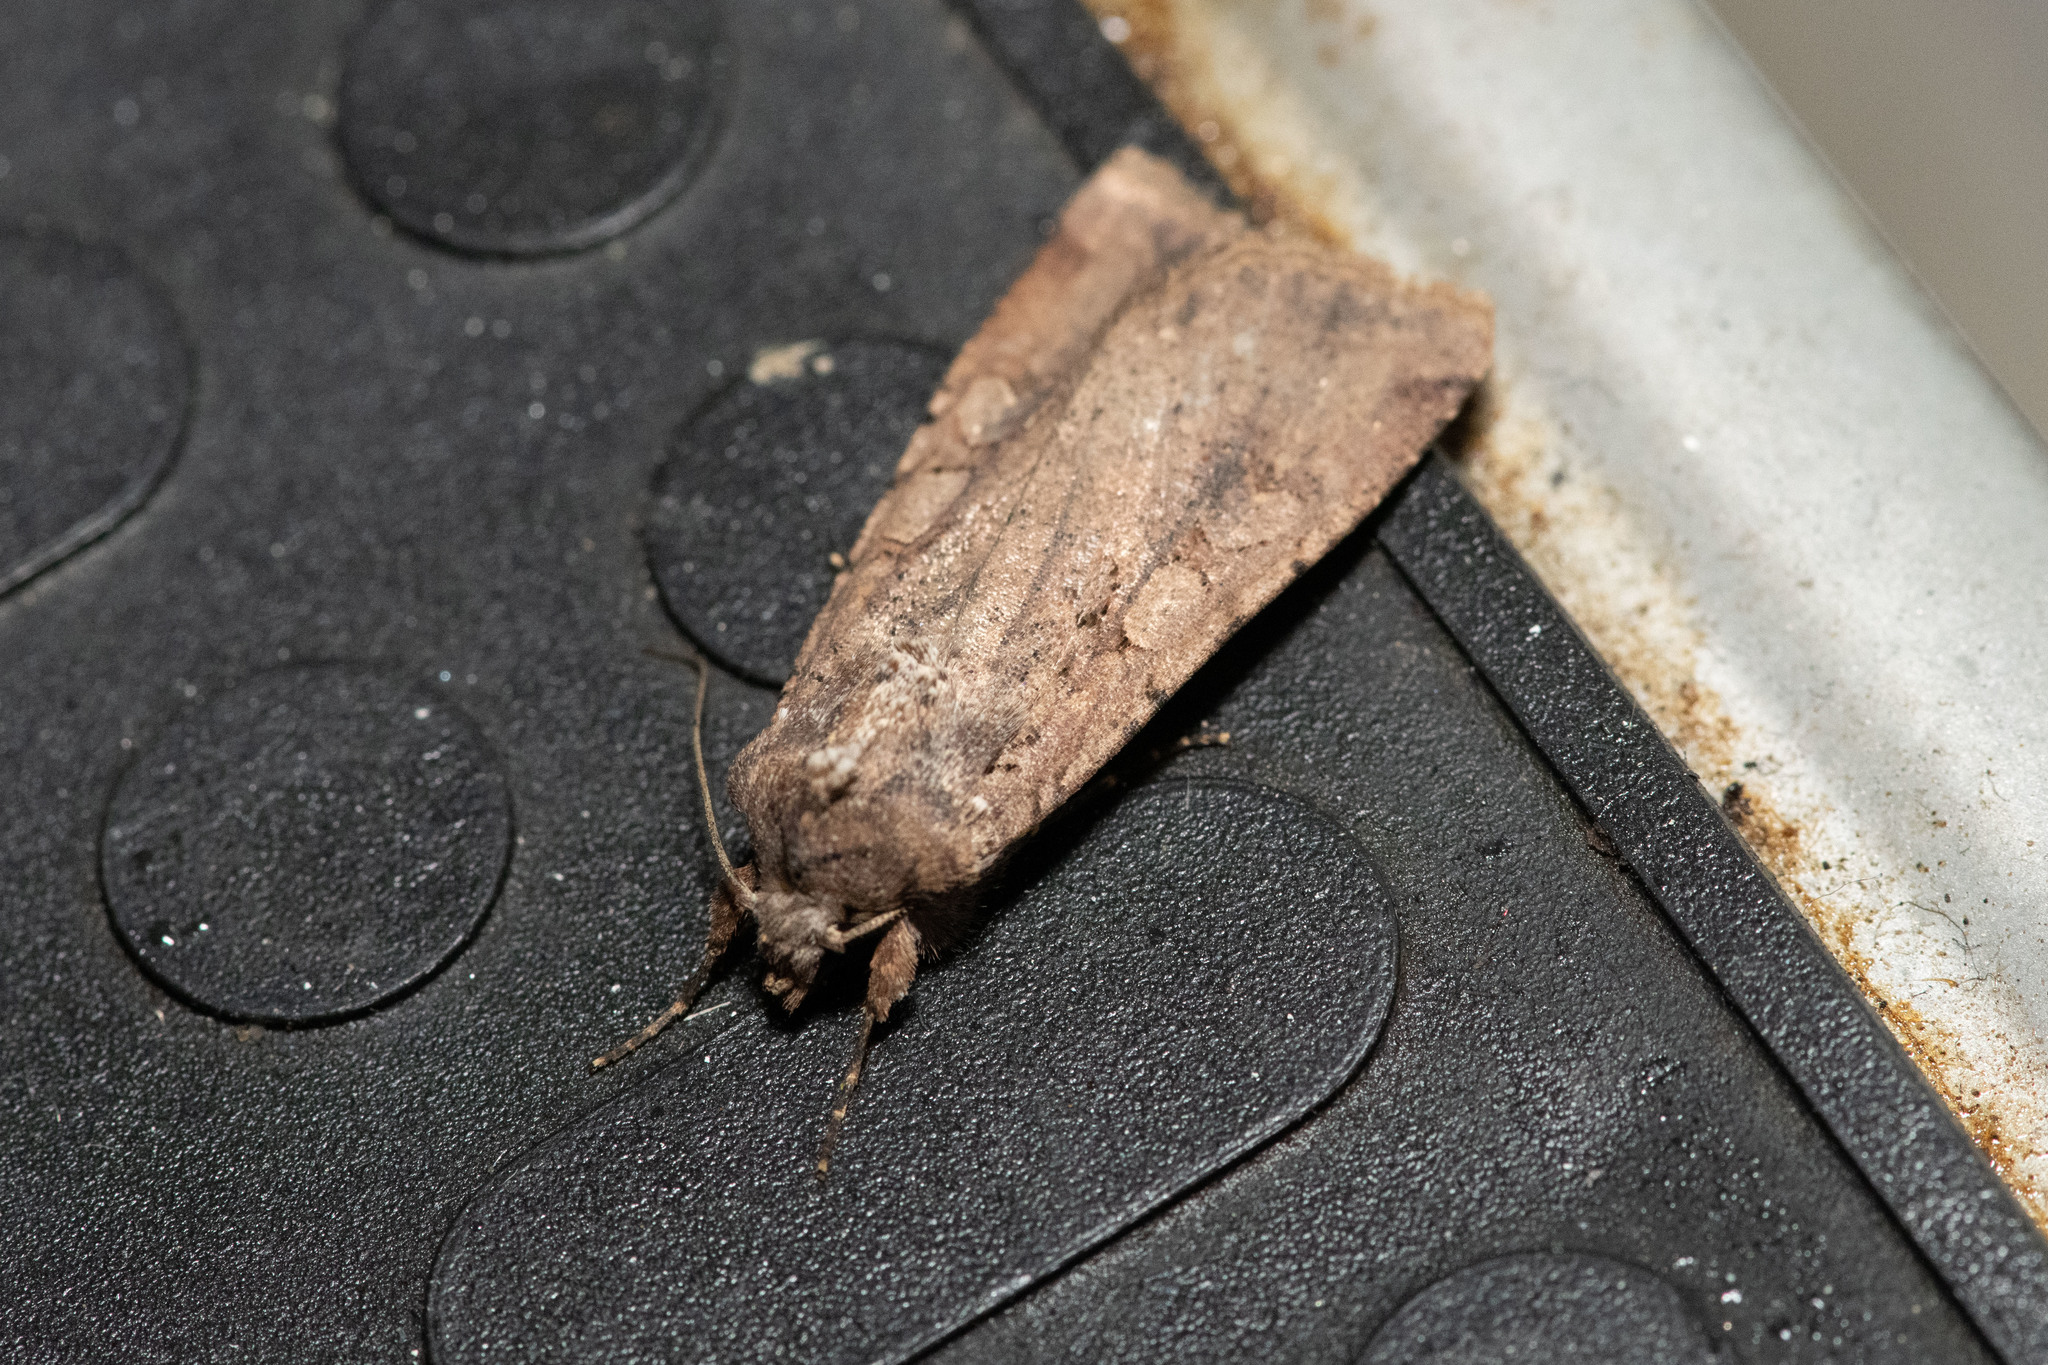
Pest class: cutworms